Pleasant Valley War

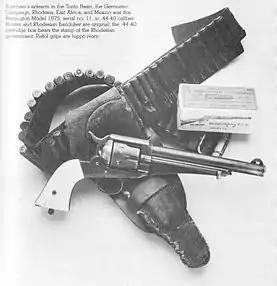
Frederick Burnham's sidearm, a Remington Model 1875.

Burnham realized that he was in an increasingly untenable position. His faction was losing, and at the age of nineteen he faced a grim future as a gunman whose only "crime" had been to stand by his friends, the Wellses. Burnham went to Globe, where he sought help from an older friend, Judge Aaron H. Hackney, the editor of the "Arizona Silver Belt" newspaper. On his way to Globe he was nearly killed by George Dixon, a well-known bounty hunter who found him hiding in a cave. Holding a Colt .45 to Burnham's head, Dixon ordered him outside but was shot and killed himself by a party outside the cave. Coyotero, a White Mountain Apache, had been tracking Dixon and killed the bounty hunter as he was capturing Burnham. The youngster quickly drew his Remington, moved behind a ledge, and shot Coyotero dead.